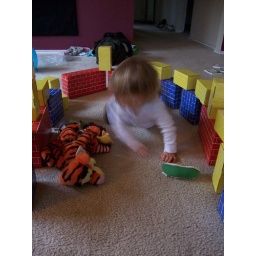
After building a house, she wanted to build a boat instead and take a nap in it. Two years.